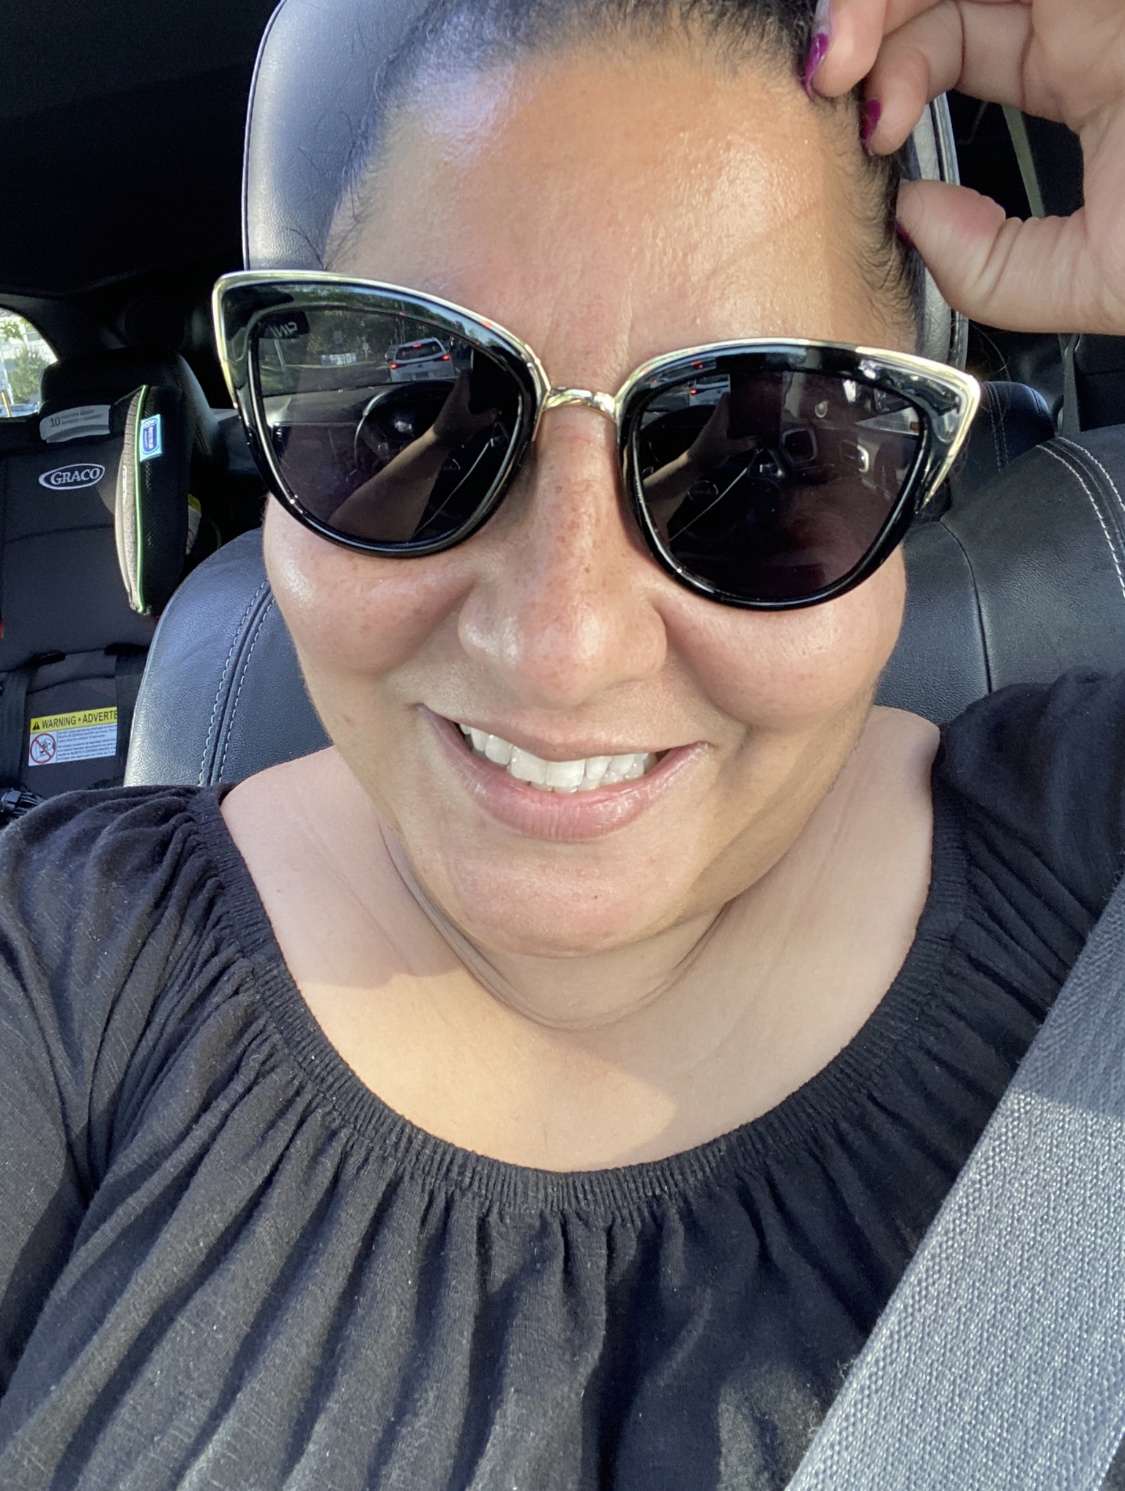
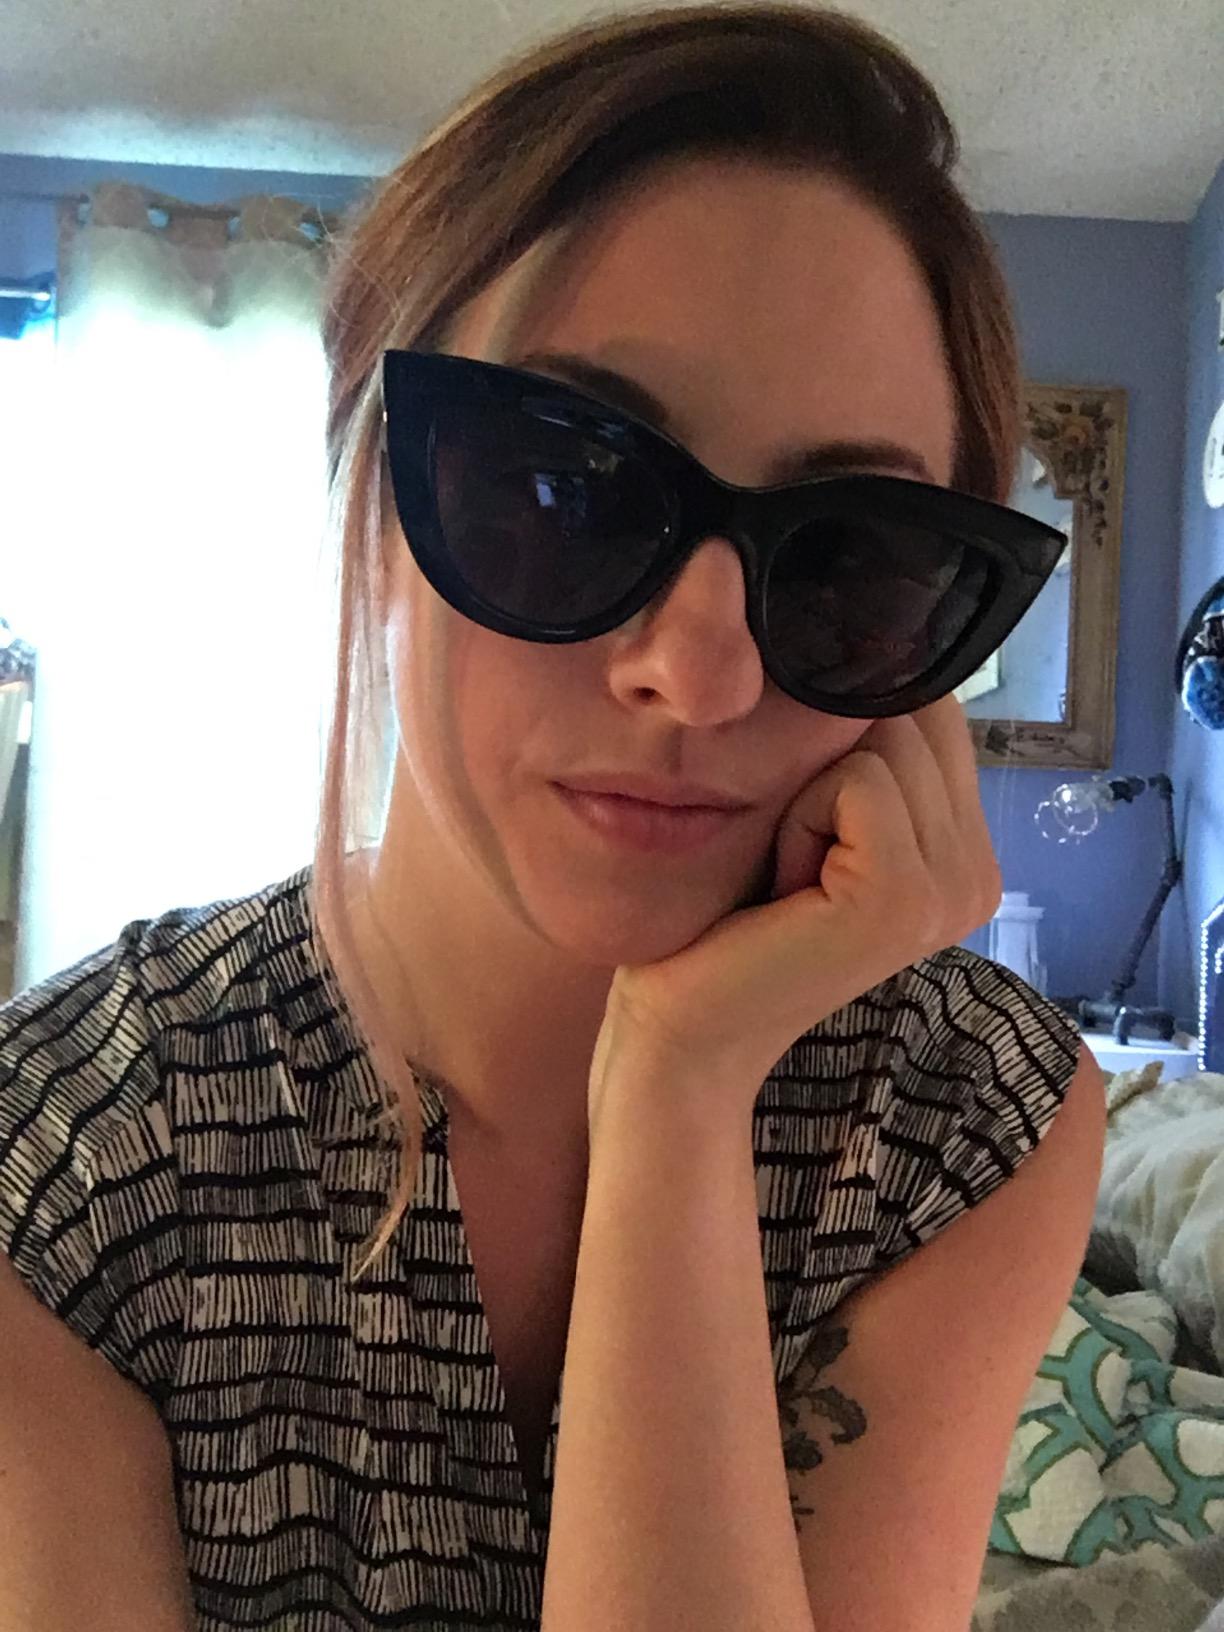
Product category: accessories_sunglasses
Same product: no